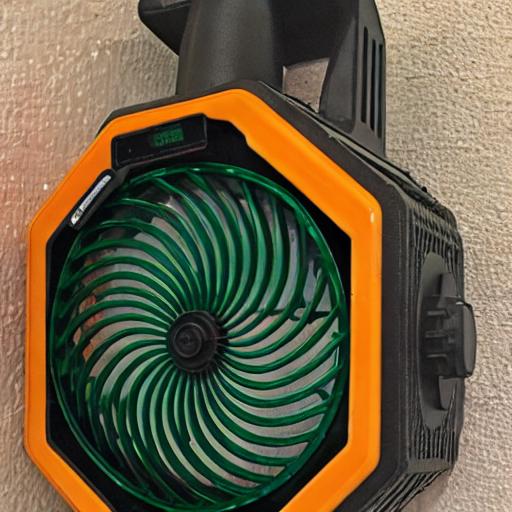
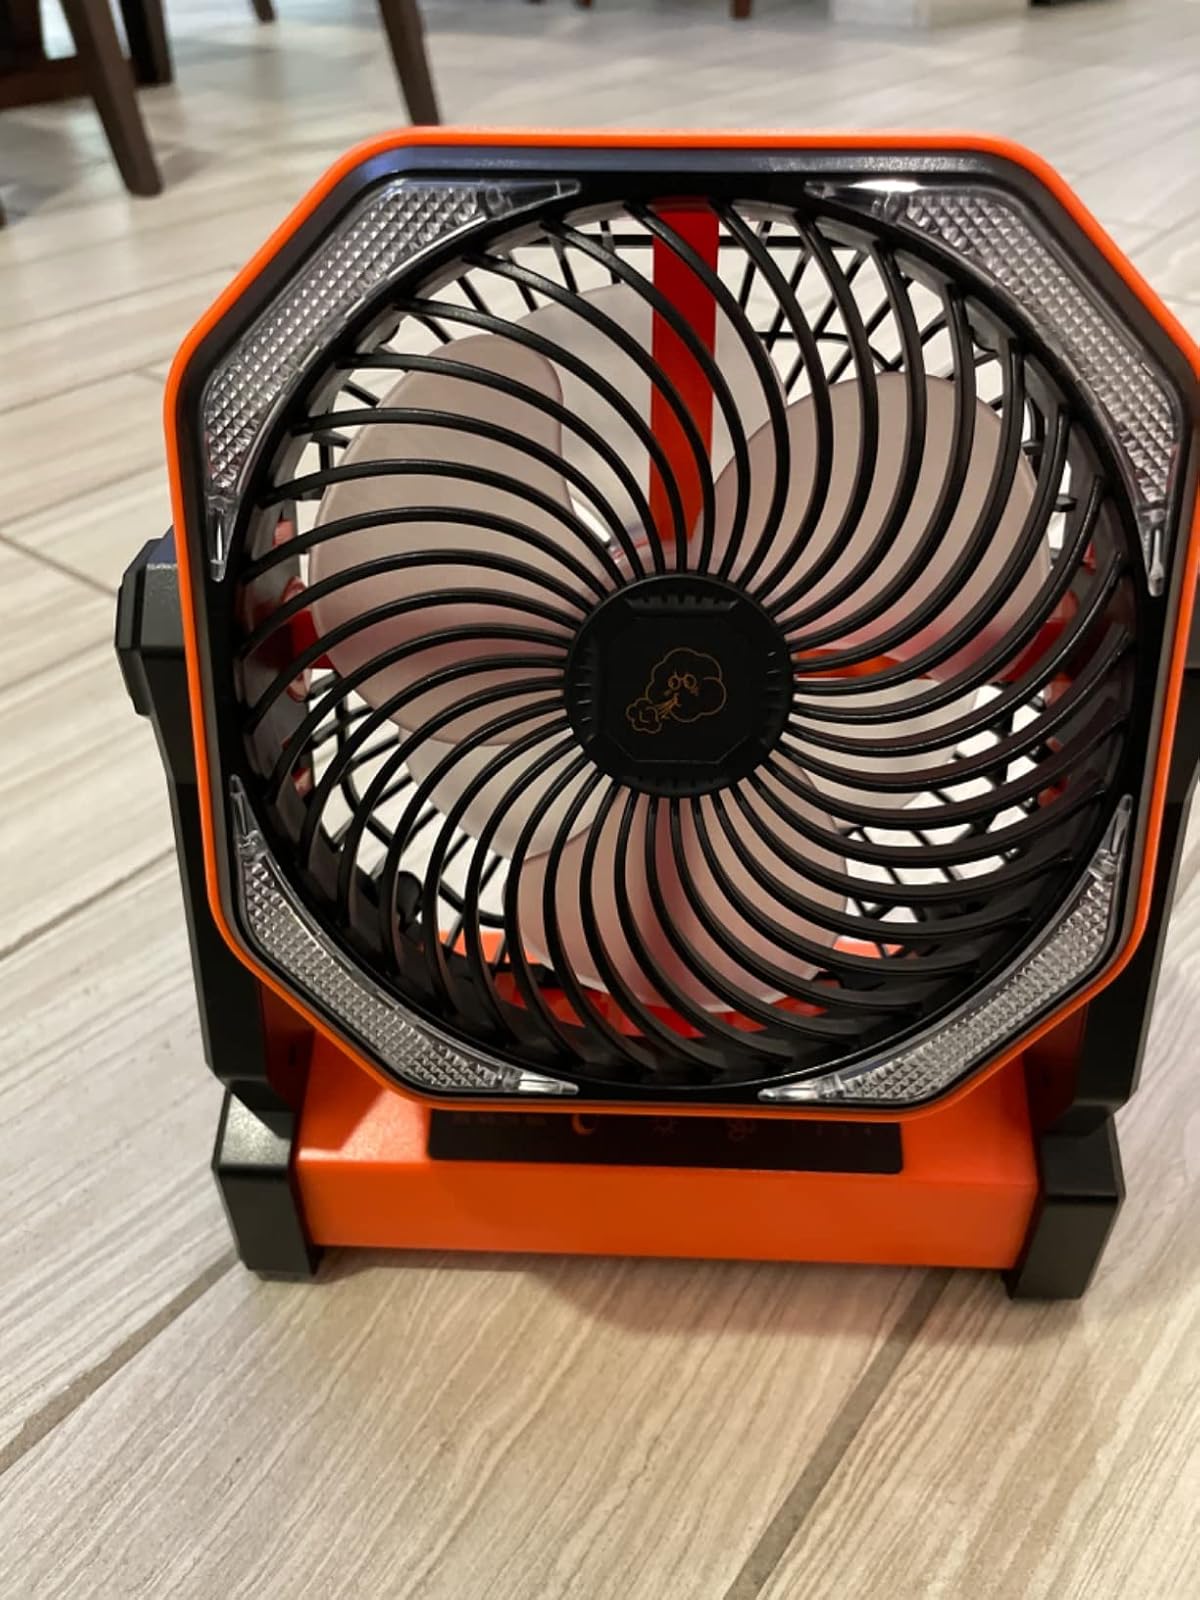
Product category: lantern
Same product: no